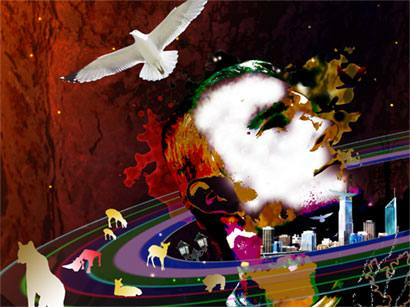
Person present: No